Music theory

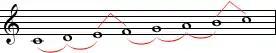
A pattern of whole and half steps in the Ionian mode or major scale on CFile:Ionian mode C.mid

Notes can be arranged in a variety of scales and modes. Western music theory generally divides the octave into a series of twelve pitches, called a chromatic scale, within which the interval between adjacent tones is called a semitone, or half step. Selecting tones from this set of 12 and arranging them in patterns of semitones and whole tones creates other scales.